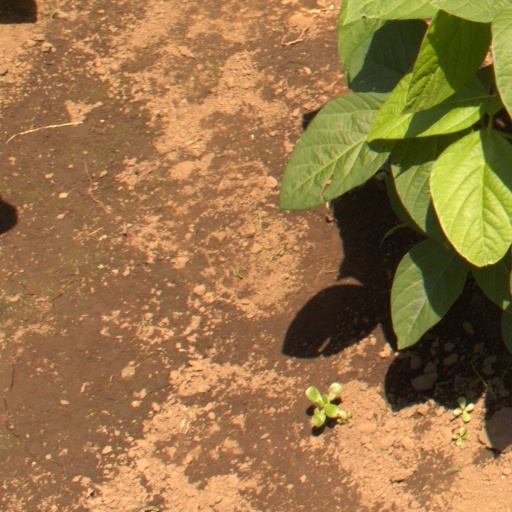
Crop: soybean